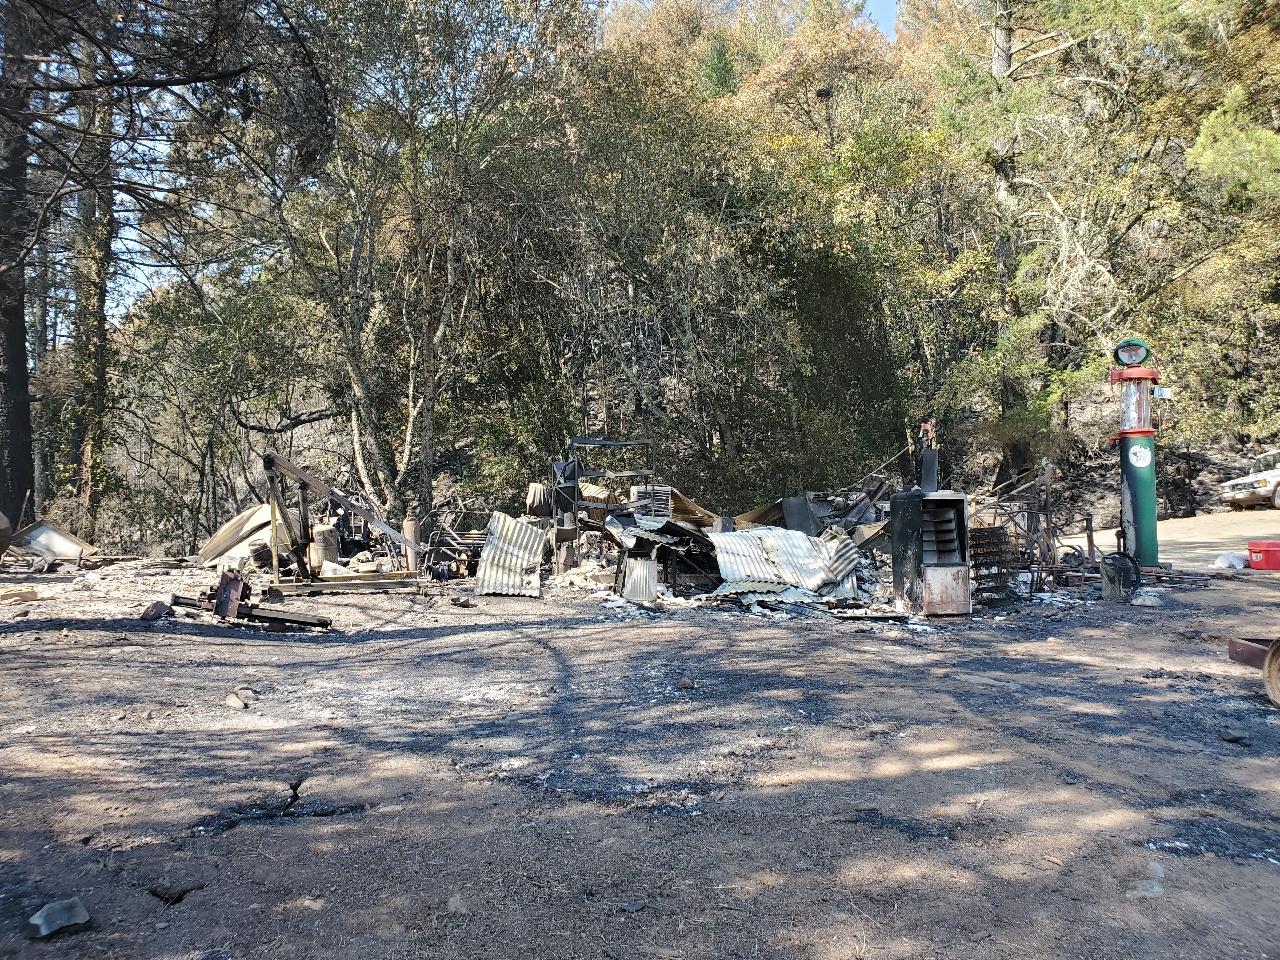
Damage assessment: destroyed